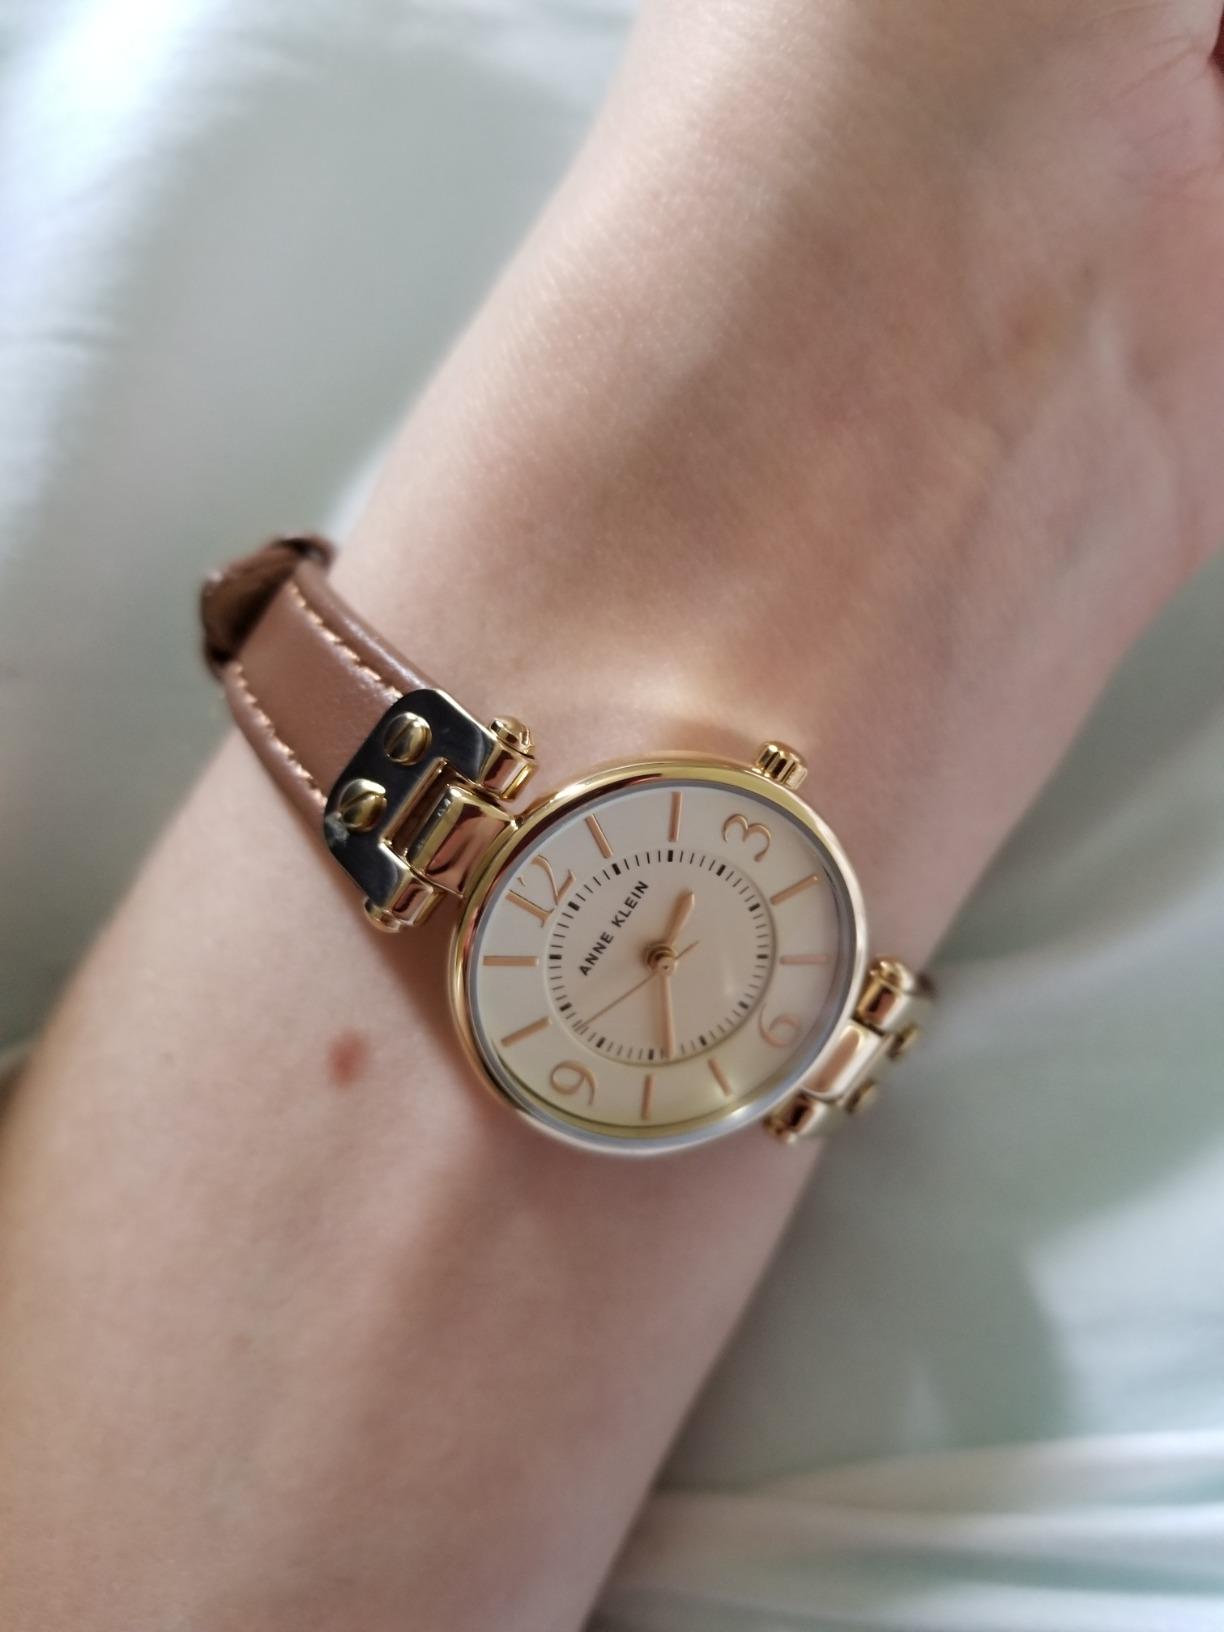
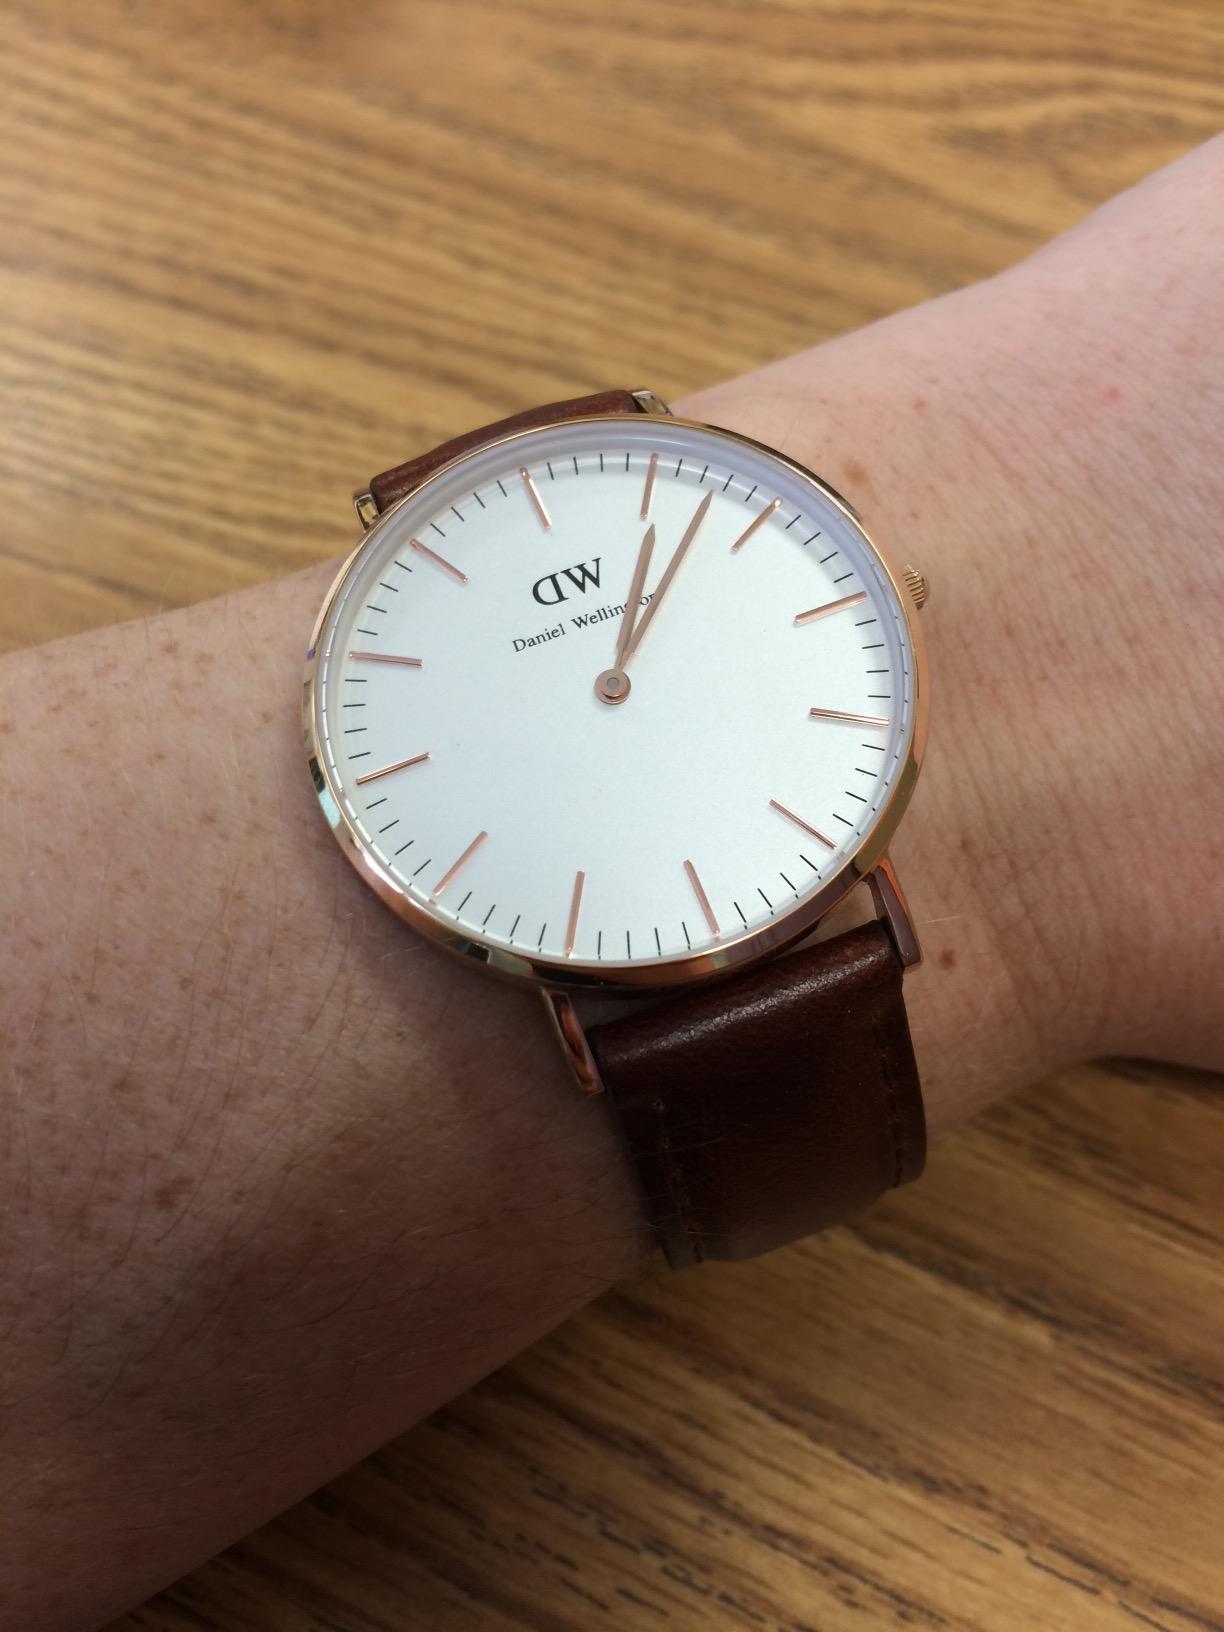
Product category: accessories_watch
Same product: no